Szeto Wah

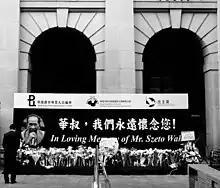
Szeto Wah's memorial service in front of the Legislative Council Building

Szeto Wah died on 2 January 2011 at the Prince of Wales Hospital. He was 79. His last words were "Success doesn't need to involve me; however, when success comes, I will be part of it." In a service at St Andrew's Church in Tsim Sha Tsui, bells tolled six long and four short times, representing the victims of the Tiananmen Square protests and massacre. In accordance with his wishes, Szeto's body was cremated; half the ashes to be scattered in Hong Kong waters, the other half scattered in a garden at Cape Collinson Crematorium. Chief Executive Donald Tsang described Szeto as "passionate about China and Hong Kong, Mr Szeto Wah was devoted in promoting democracy. Upright, industrious and unwavering in the pursuit of his ideals, Mr Szeto earned great respect from across the community."